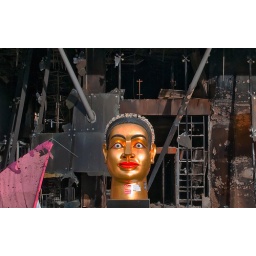
The iconic golden head in front the Zen stores of Centralworld survived the portests, the fire and the collapse of the building unfazed.